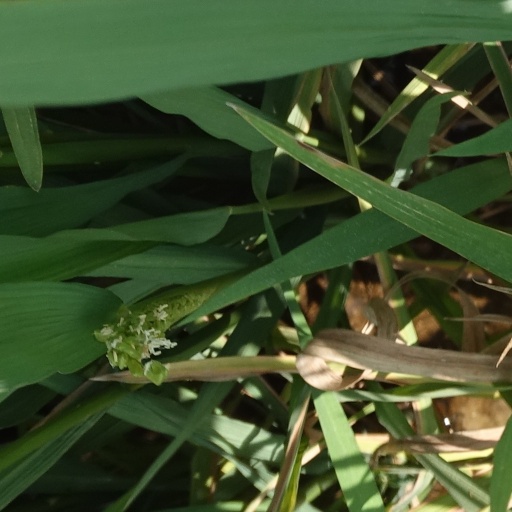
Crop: rice